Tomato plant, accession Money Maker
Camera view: bottom (45 deg); turntable rotation: 330 degrees
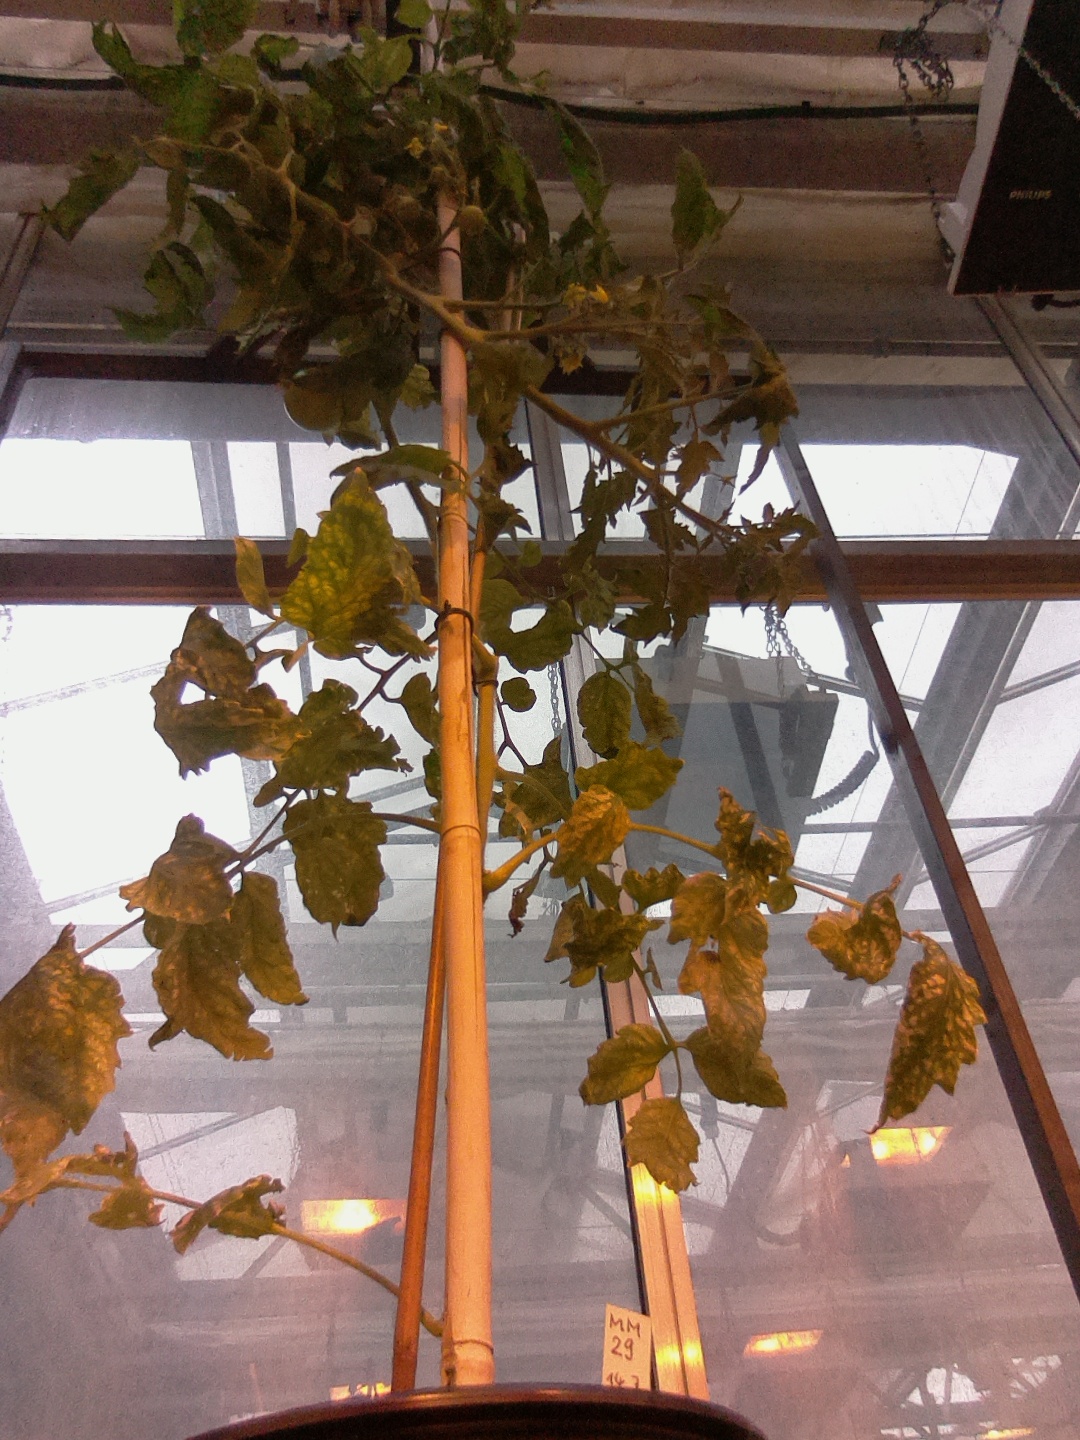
BBCH growth stage 76: 60%-70% of final fruit size